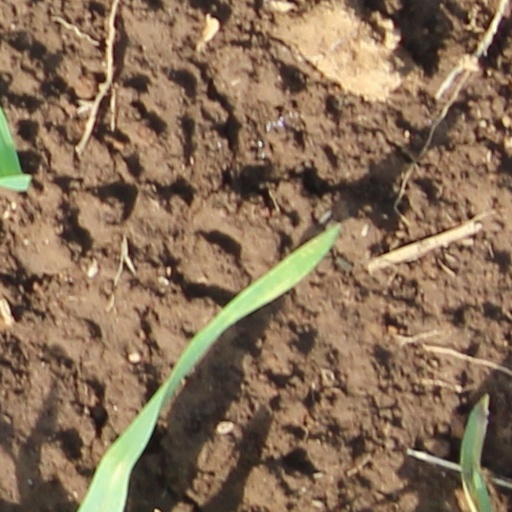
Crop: wheat